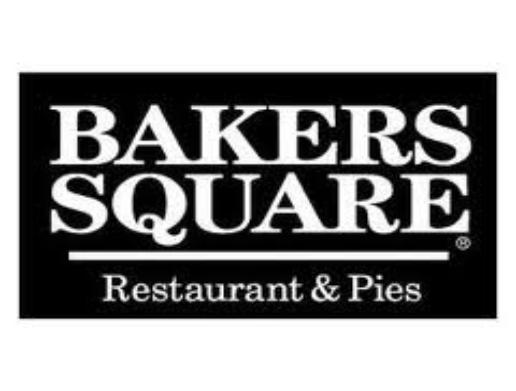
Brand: Bakers Square
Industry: Food